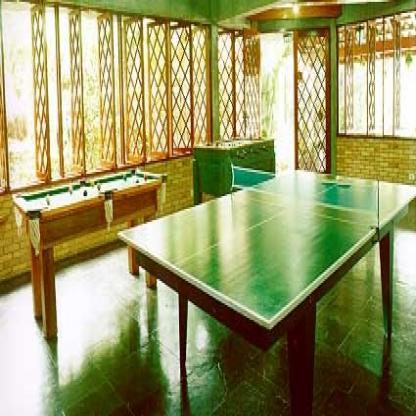
Scene: Indoor